Inter-Parliamentary Union

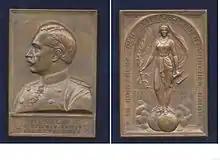
Art Nouveau plaque-medallion for the 15th Inter-Parliamentary Conference 1908 in Berlin

The Assembly is the IPU's main political body through which the IPU's Member Parliaments adopt parliamentary resolutions on global issues. It plays a pivotal role in addressing the issues which threaten peace, democracy and sustainable development, including through its four thematic standing committees. IPU Assemblies are held twice a year either in Geneva or hosted by Member Parliaments.